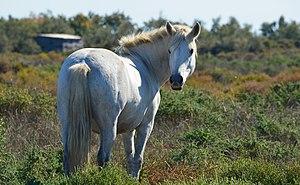
Cheval de Camargue Italiano: Cavallo della Camargue